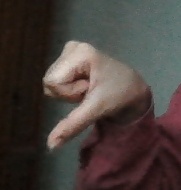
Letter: waw